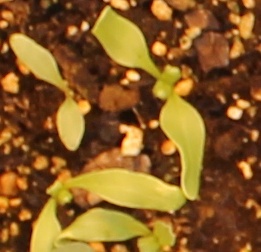
Label: Sugar beet